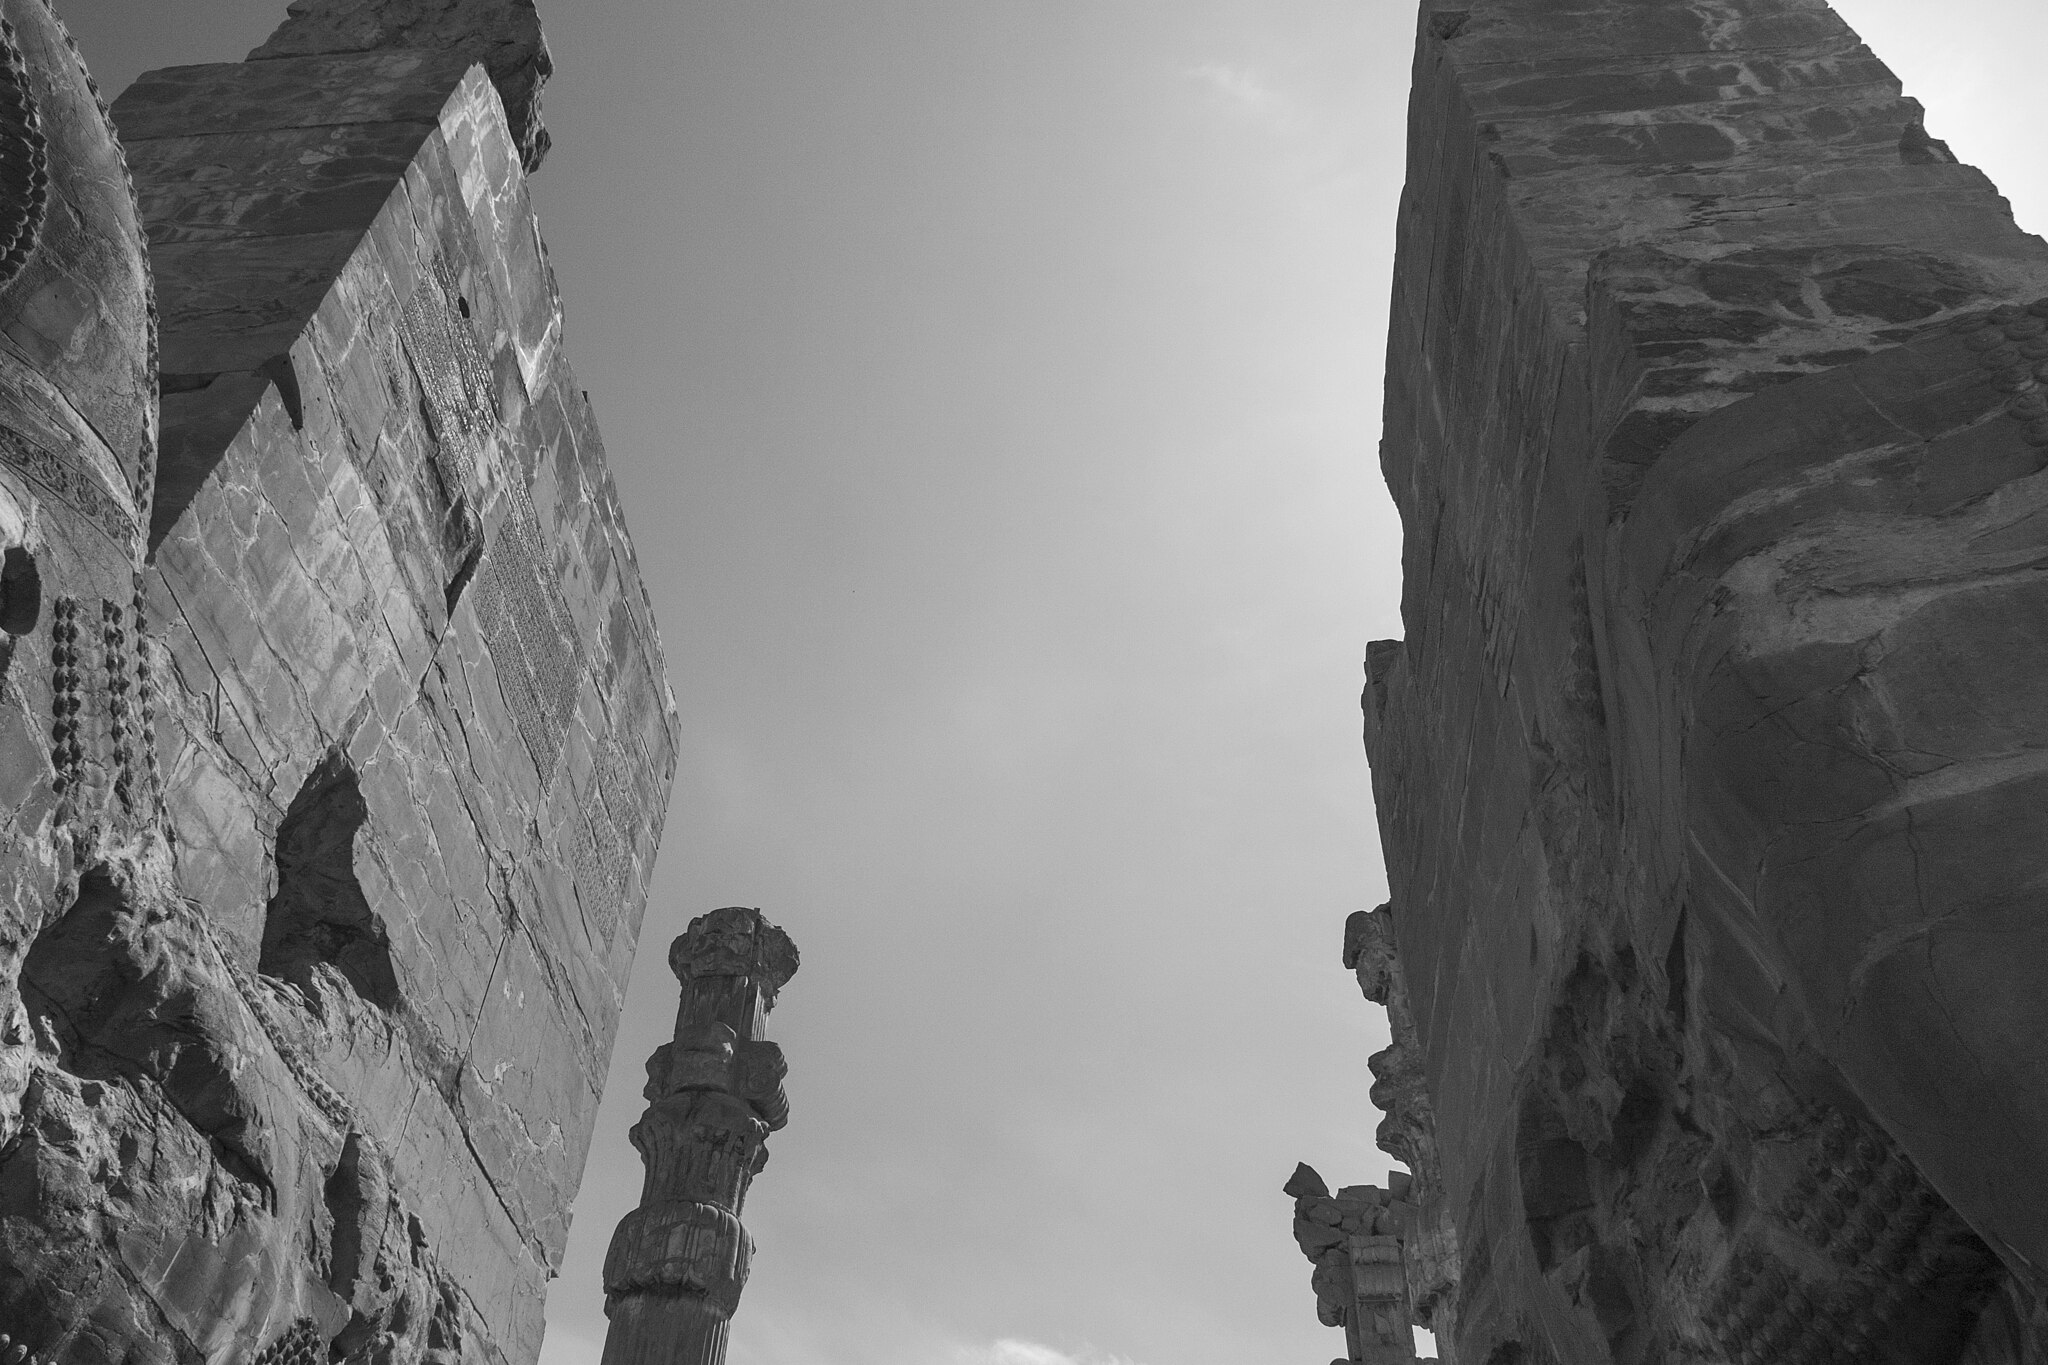
Title: Gate of All Nations to the sky
Description: Gate of All Nations to the sky
Date: 2016-04-29 08:17:07
Categories: Self-published work, Details of Gate of All Nations